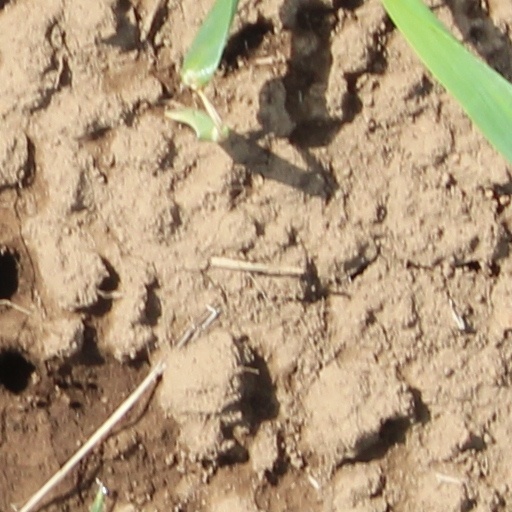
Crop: wheat